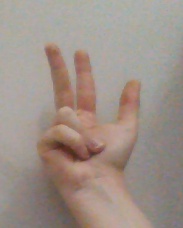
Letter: al